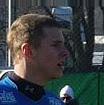
Age: 19